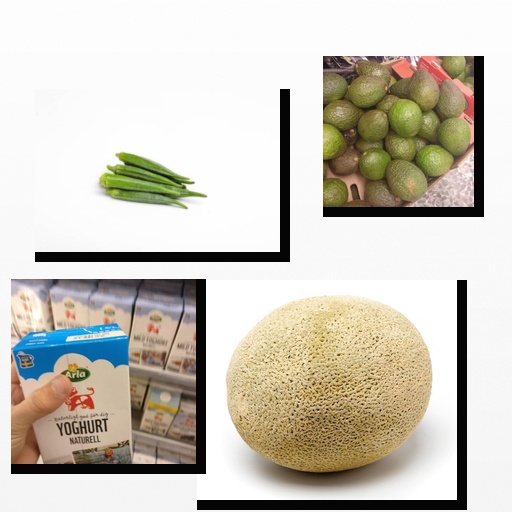
Food items: okra, avocado, cantaloupe, natural_yogurt